Estudiantes de La Plata

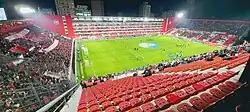
Jorge Luis Hirschi Stadium, moments before the start of the match between Estudiantes (La Plata) and Sarmiento (Junín), for the 2022 First Division Championship.

Jorge Luis Hirschi Stadium is located on 1st Avenue, between 55th and 57th Streets, in La Plata. It has a capacity for 32,530 people after the last addition of a new corner stand that was added in March 2022.